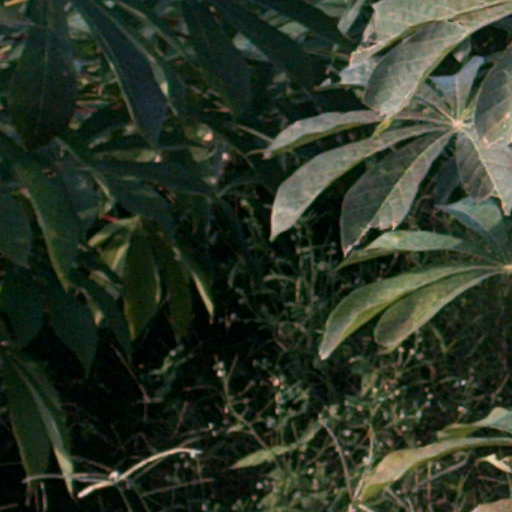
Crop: cassava